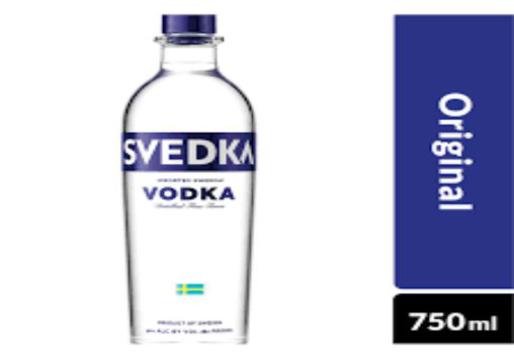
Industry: Food